Aleksandr Lokshin

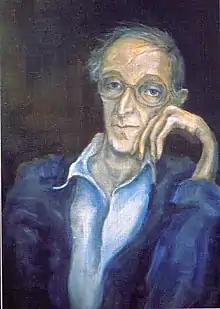
Portrait of the Composer Aleksandr Lokshin by Tatyana Apraksina, 1987.

Aleksandr Lazarevich Lokshin (1920–1987) was a Soviet composer of classical music. He was born on 19 September 1920 in the town of Biysk, in the Altai Region, Western Siberia, and died in Moscow on 11 June 1987.